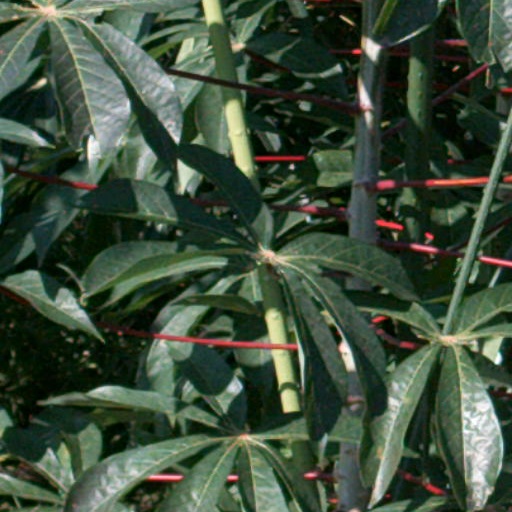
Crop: cassava